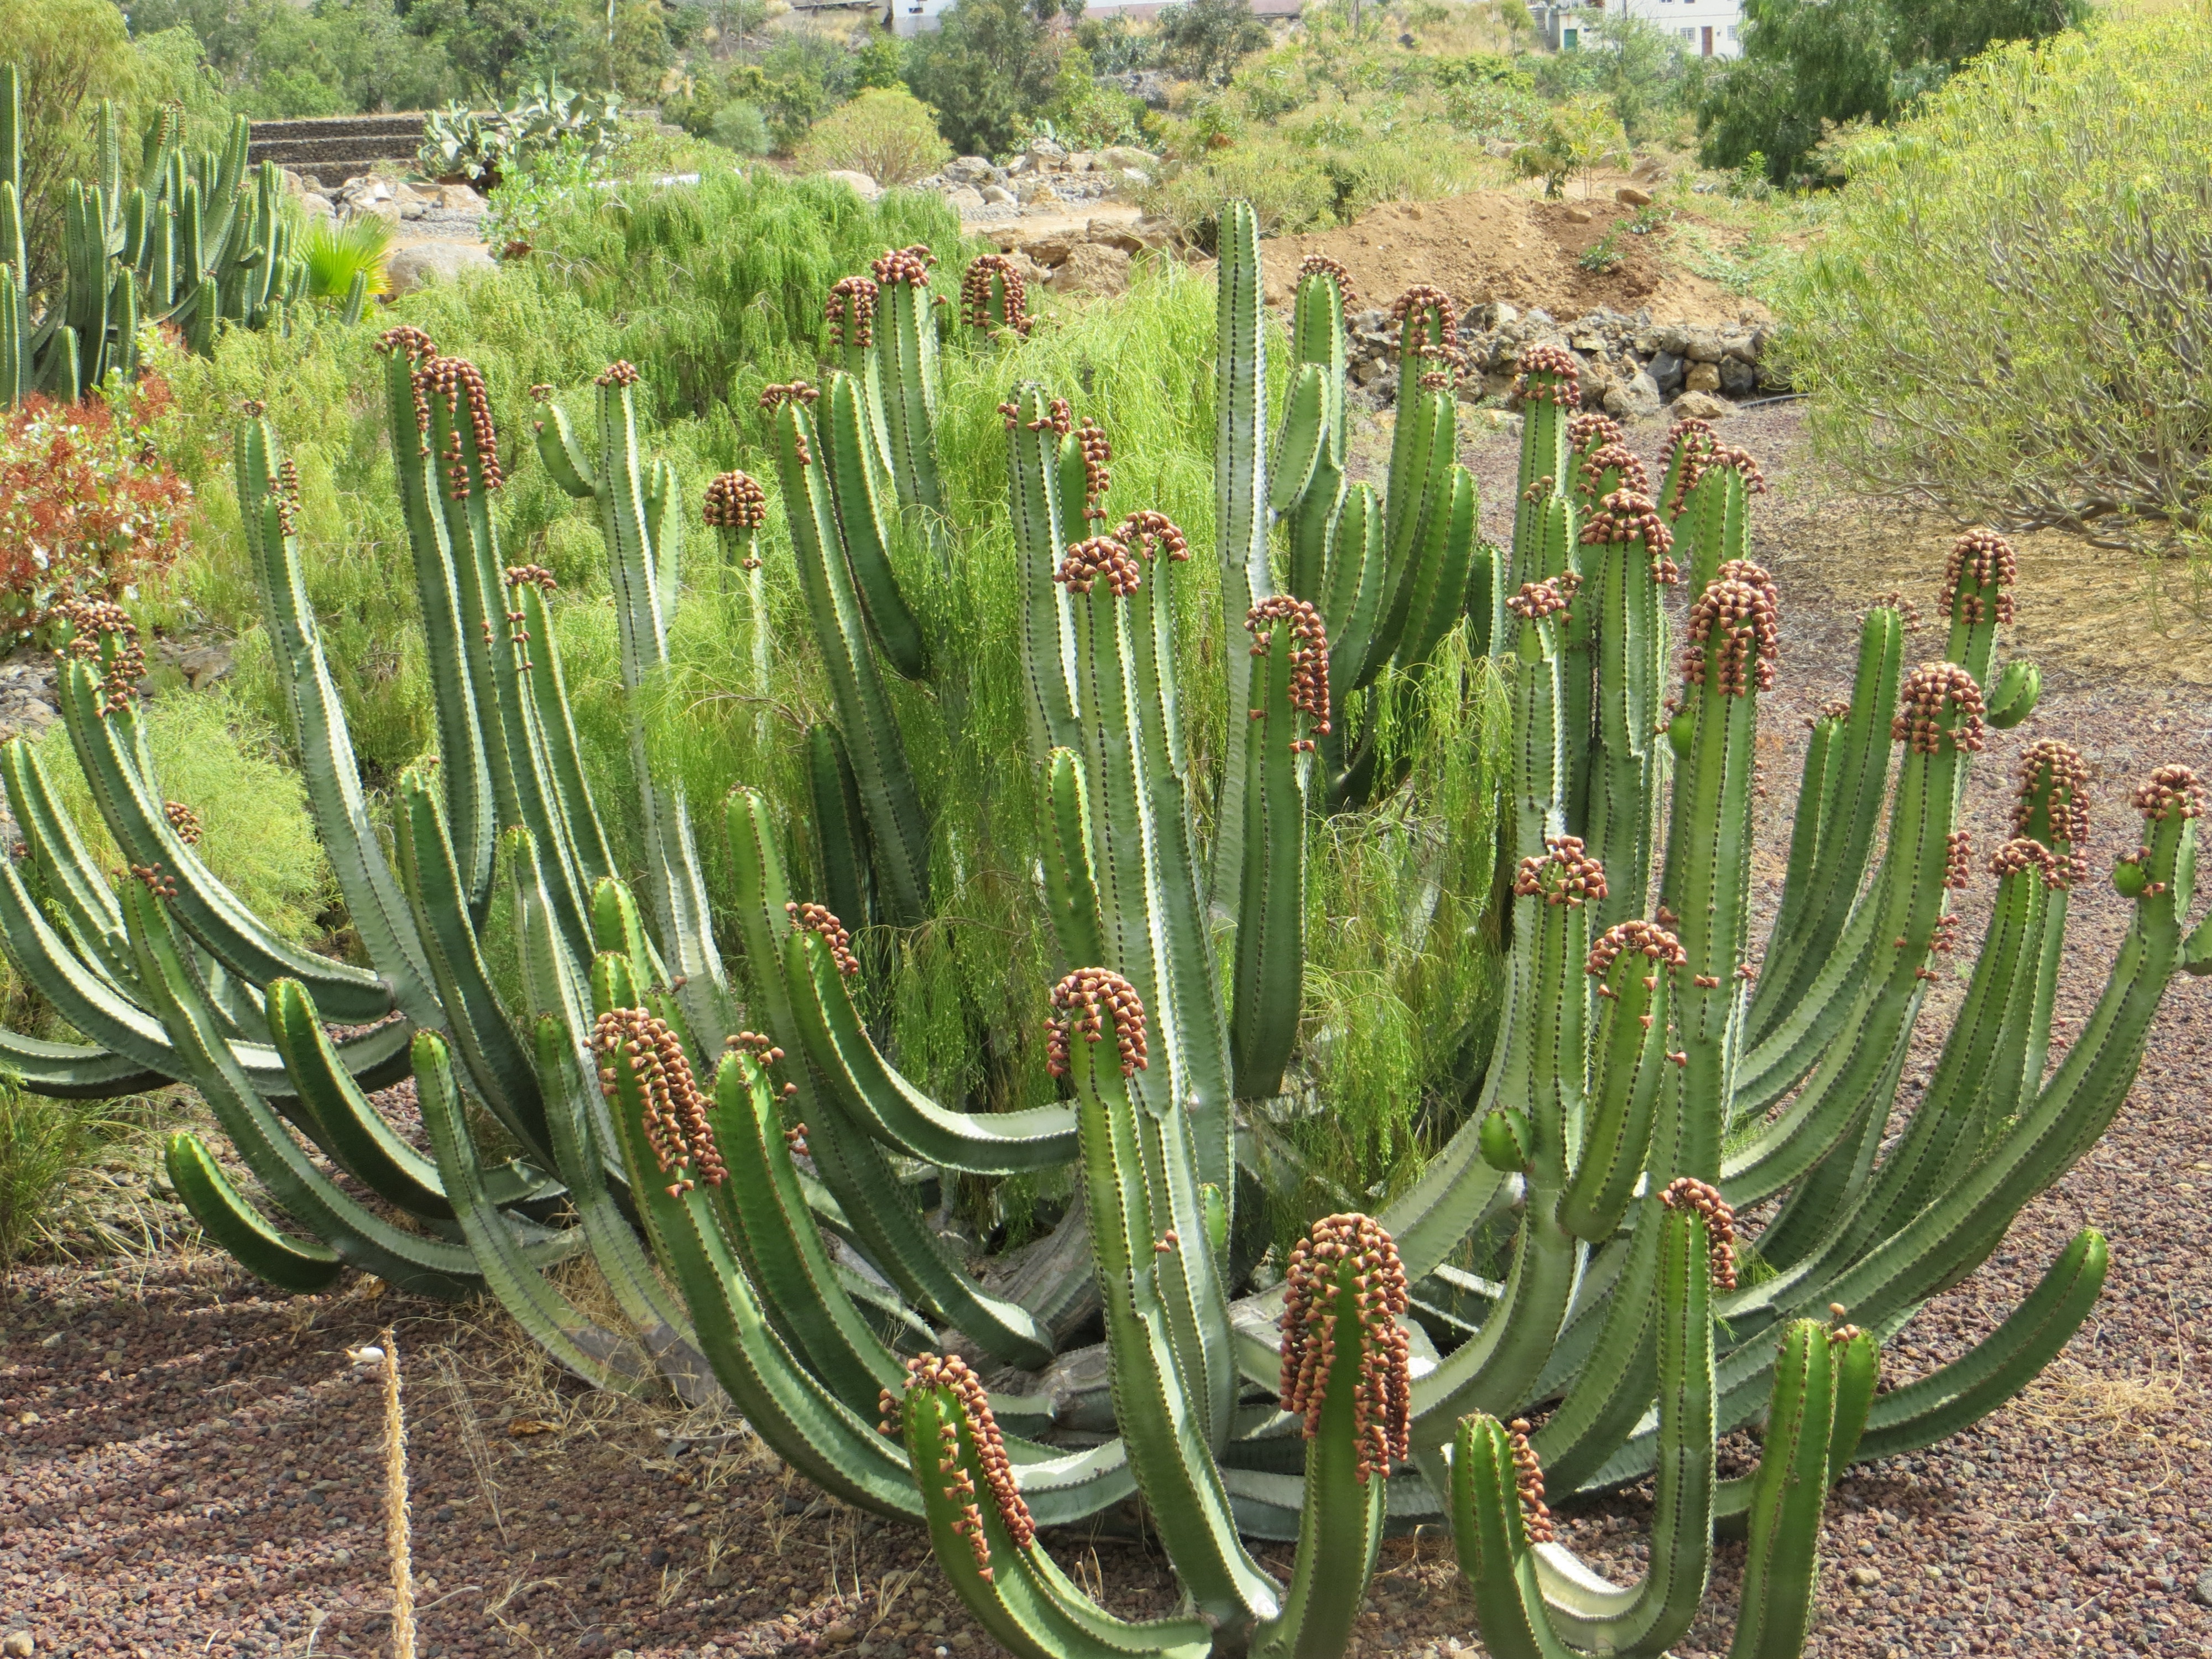
prickly, cactus, plant, flower, botany, aloe, tenerife, canary islands, xanthorrhoeaceae, flowering plant, desert plant, plant stem, land plant, hedgehog cactus, san pedro cactus